Ryan Roberts (baseball)

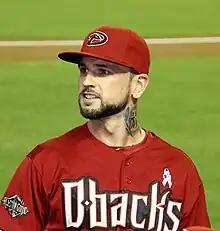
Roberts during his tenure with the Arizona Diamondbacks in .

In November 2008, Roberts signed a minor league deal with the Arizona Diamondbacks. He made the opening day roster for the first time in his career. He played mostly as a utility player during the 2009 season with the Diamondbacks.